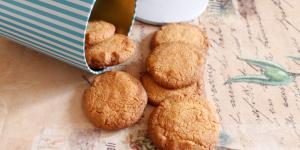
galletas de mantequilla sin huevo